Georges de Bièvre

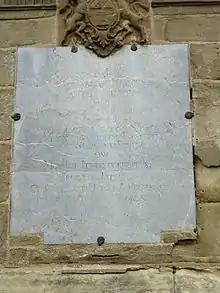
Detail of the plaque

François Georges Mareschal Bièvre Marquis, known as Georges de Bièvre (16 November 1747 – 24 October 1789), was a French writer and playwright.